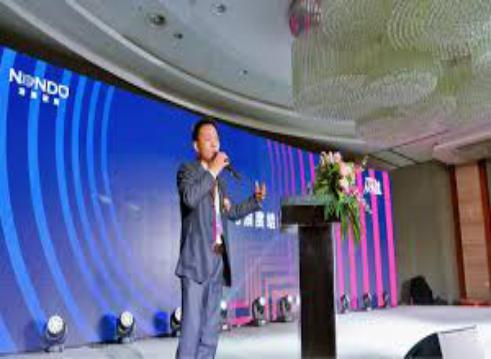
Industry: Necessities